Brantford Indians

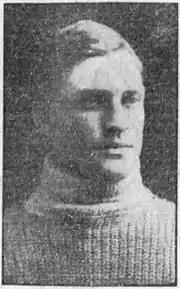
Brantford player Walter Miller in 1908–09.

The Brantford Indians were a professional ice hockey team from Brantford, Ontario in Canada. The team played for four seasons in the Ontario Professional Hockey League (OPHL), from 1907 to 1911.